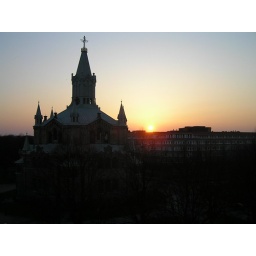
The view from our balcony in our bedroom